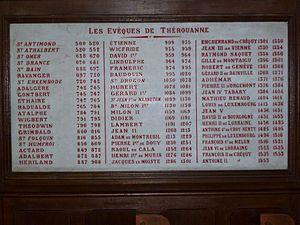
Cette page regroupe les évêques de Thérouanne, dans le nord de la France.